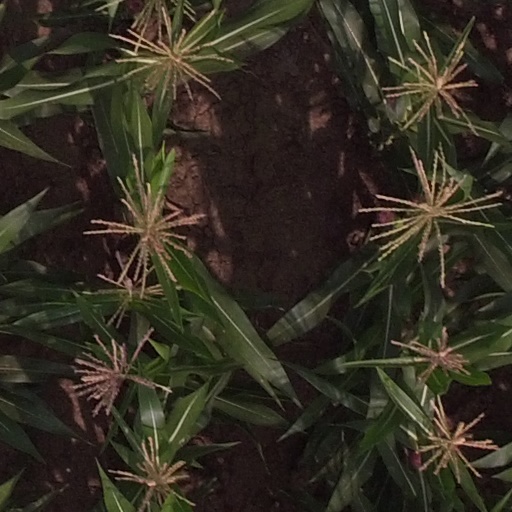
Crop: maize; corn